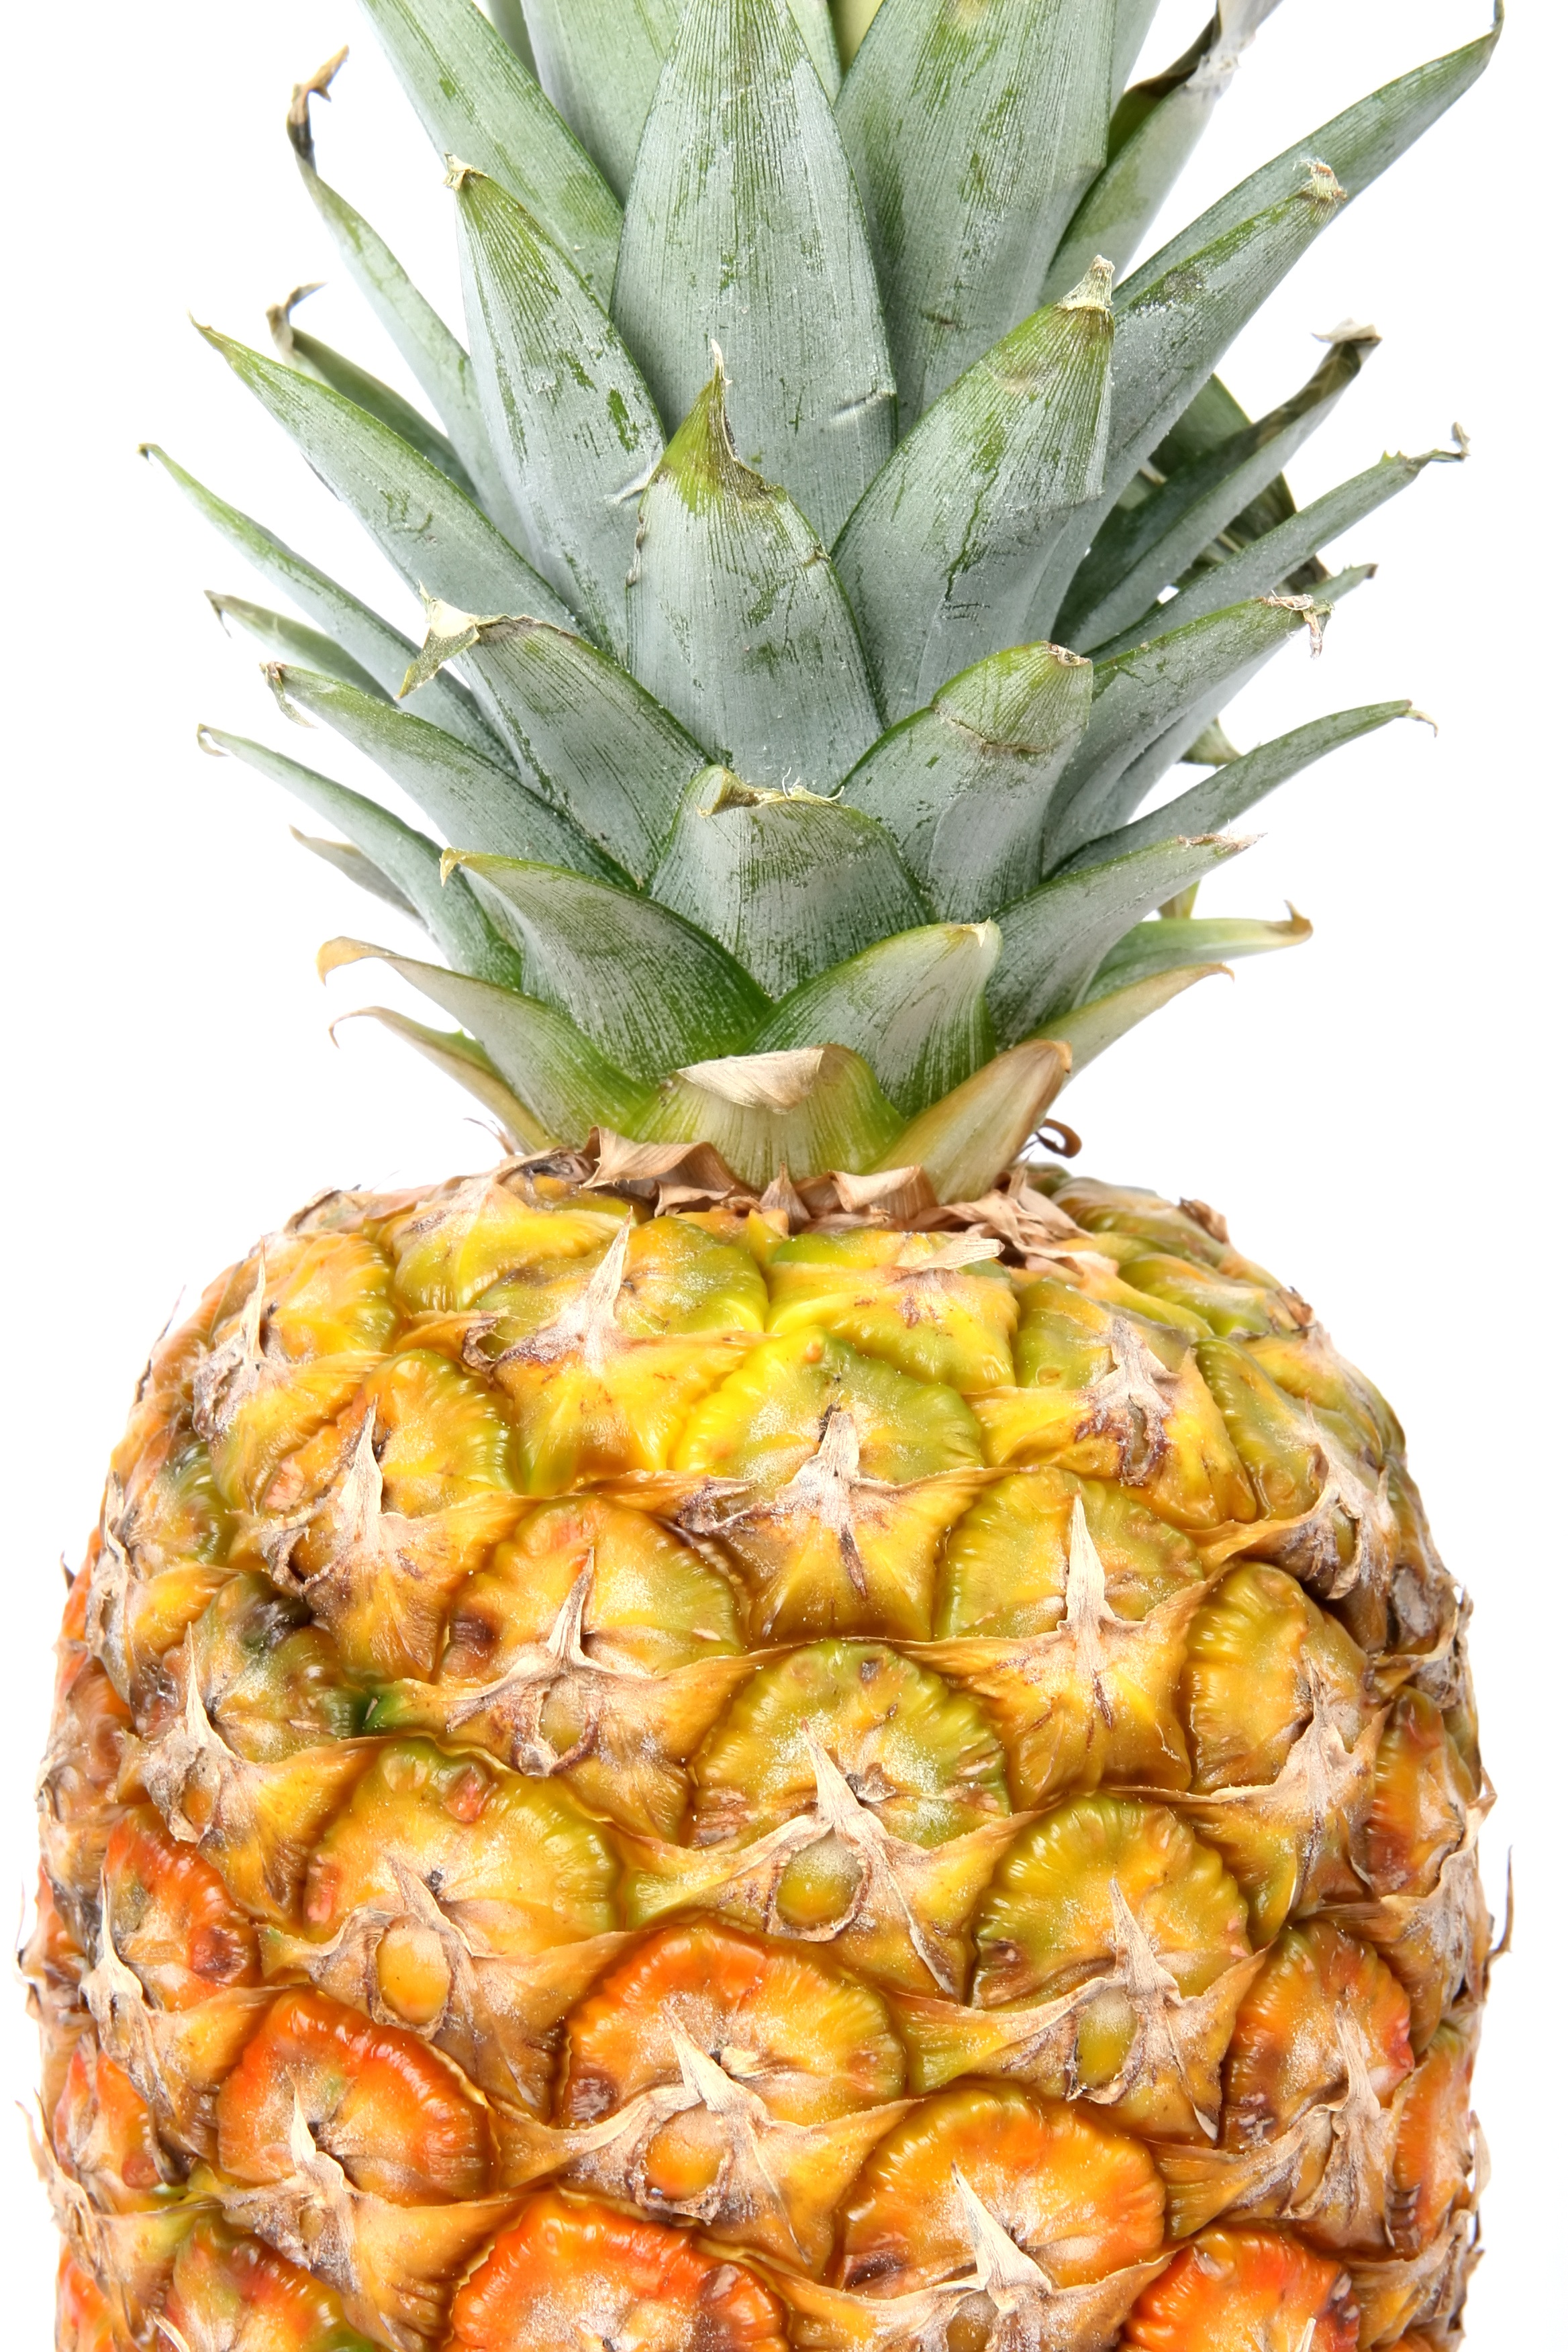
apple, plant, white, fruit, leaf, isolated, summer, pine, orange, food, green, cooking, produce, vegetable, macro, natural, fresh, kitchen, weight, colorful, closeup, groceries, healthy, snack, lunch, delicious, health, pineapple, stalk, calories, coconut, nutrition, dinner, thistle, supermarket, raw, good, fiber, loss, catering, diet, organic, ingredients, picked, dieting, flowering plant, ananas, appetite, bromeliaceae, land plant, wholesome